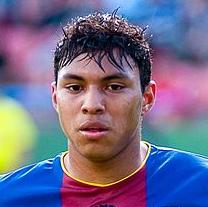
Age: 21